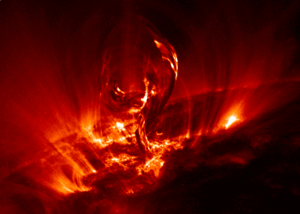
La notion de risque de catastrophe planétaire ou de catastrophe globale est introduite en 2008 par le philosophe Nick Bostrom pour désigner un événement futur hypothétique qui aurait le potentiel de dégrader le bien-être de la majeure partie de l'humanité, par exemple en détruisant la civilisation moderne ; il avait proposé également dès 2002 d'appeler risque existentiel un évènement qui pourrait causer l’extinction de l'humanité.
Une éruption solaire ou tempête solaire est un événement primordial de l'activité du Soleil. La variation du nombre d'éruptions solaires permet de définir un cycle solaire d'une période moyenne de 11,2 ans.